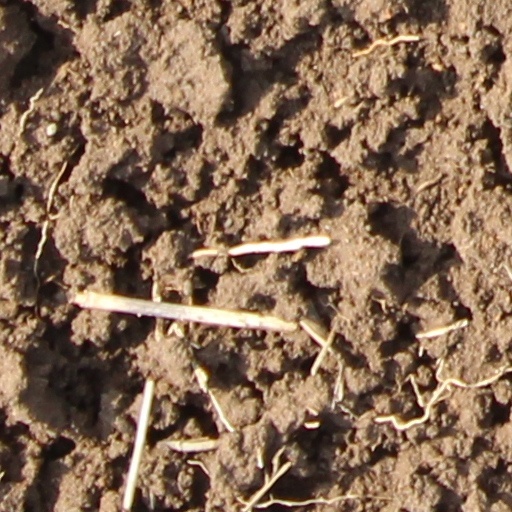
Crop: wheat